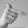
ASL letter: T